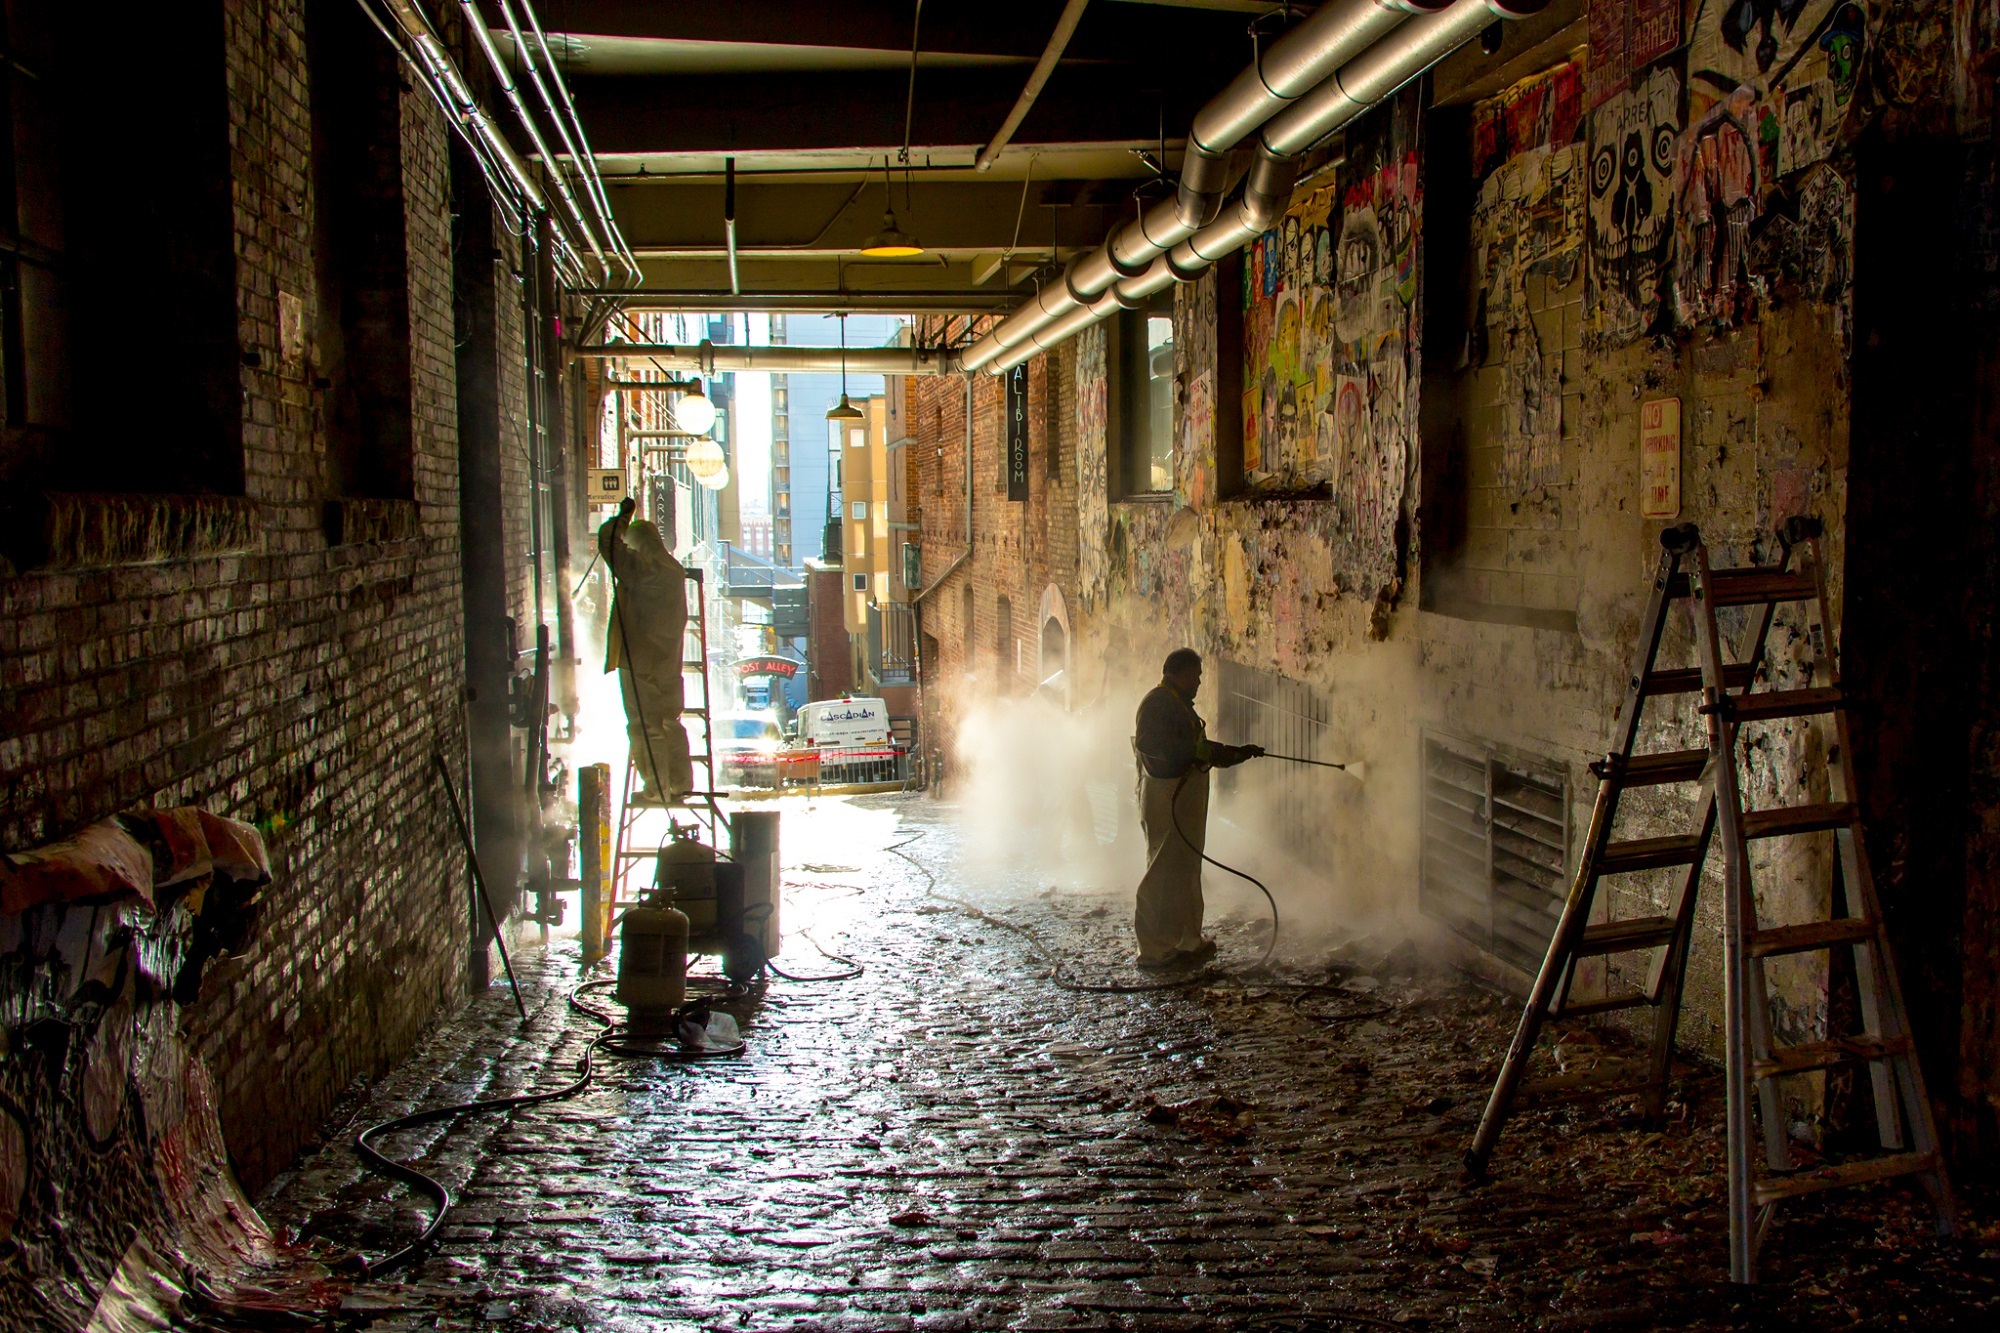
water, road, street, night, alley, equipment, wash, paint, darkness, graffiti, ladder, buildings, infrastructure, walls, bricks, cleaning, workers, pavers, urban area, ancient history, power clean